Colleen Callahan

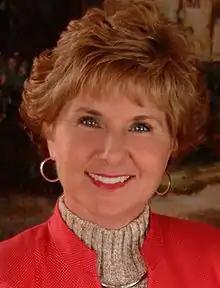
USDA photo, 2009

Colleen Callahan Burns is an agribusiness news reporter and Director of the Illinois Department of Natural Resources. She was the Democratic nominee for Illinois's 18th congressional district in 2008.